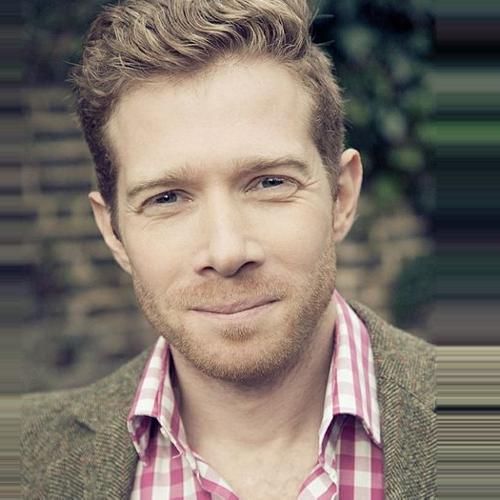
Age: 37